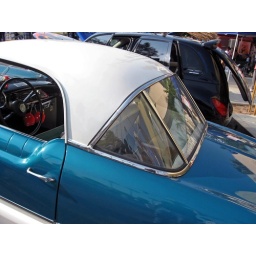
Hardtop-style roof is very sporty, although the divided rear window was already anachronistic by 1957.